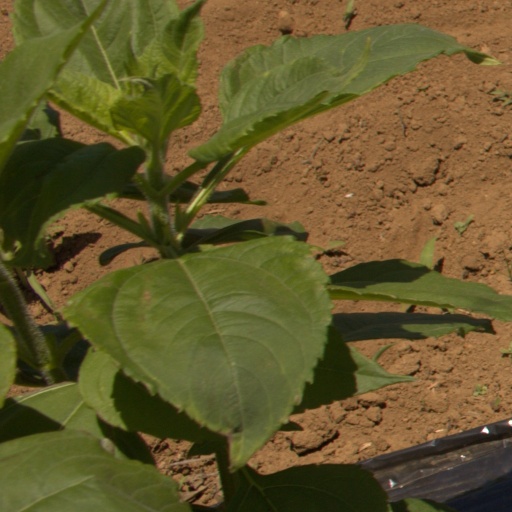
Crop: Jerusalem artichoke